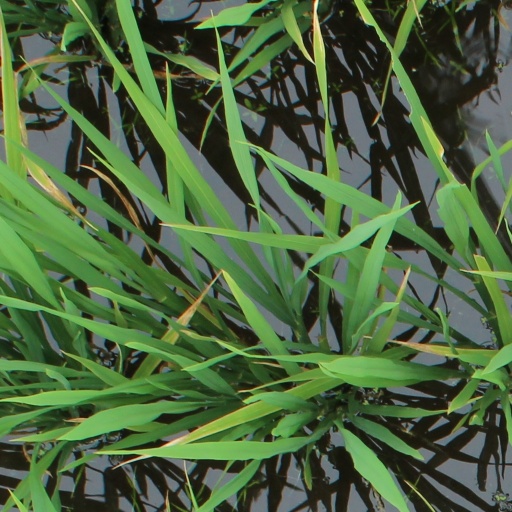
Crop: rice